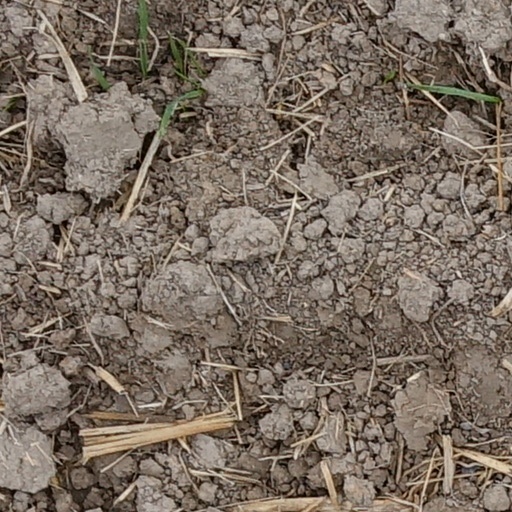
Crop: wheat